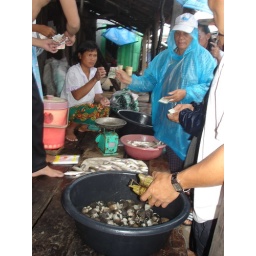
Poor fisher sell fish in the local market